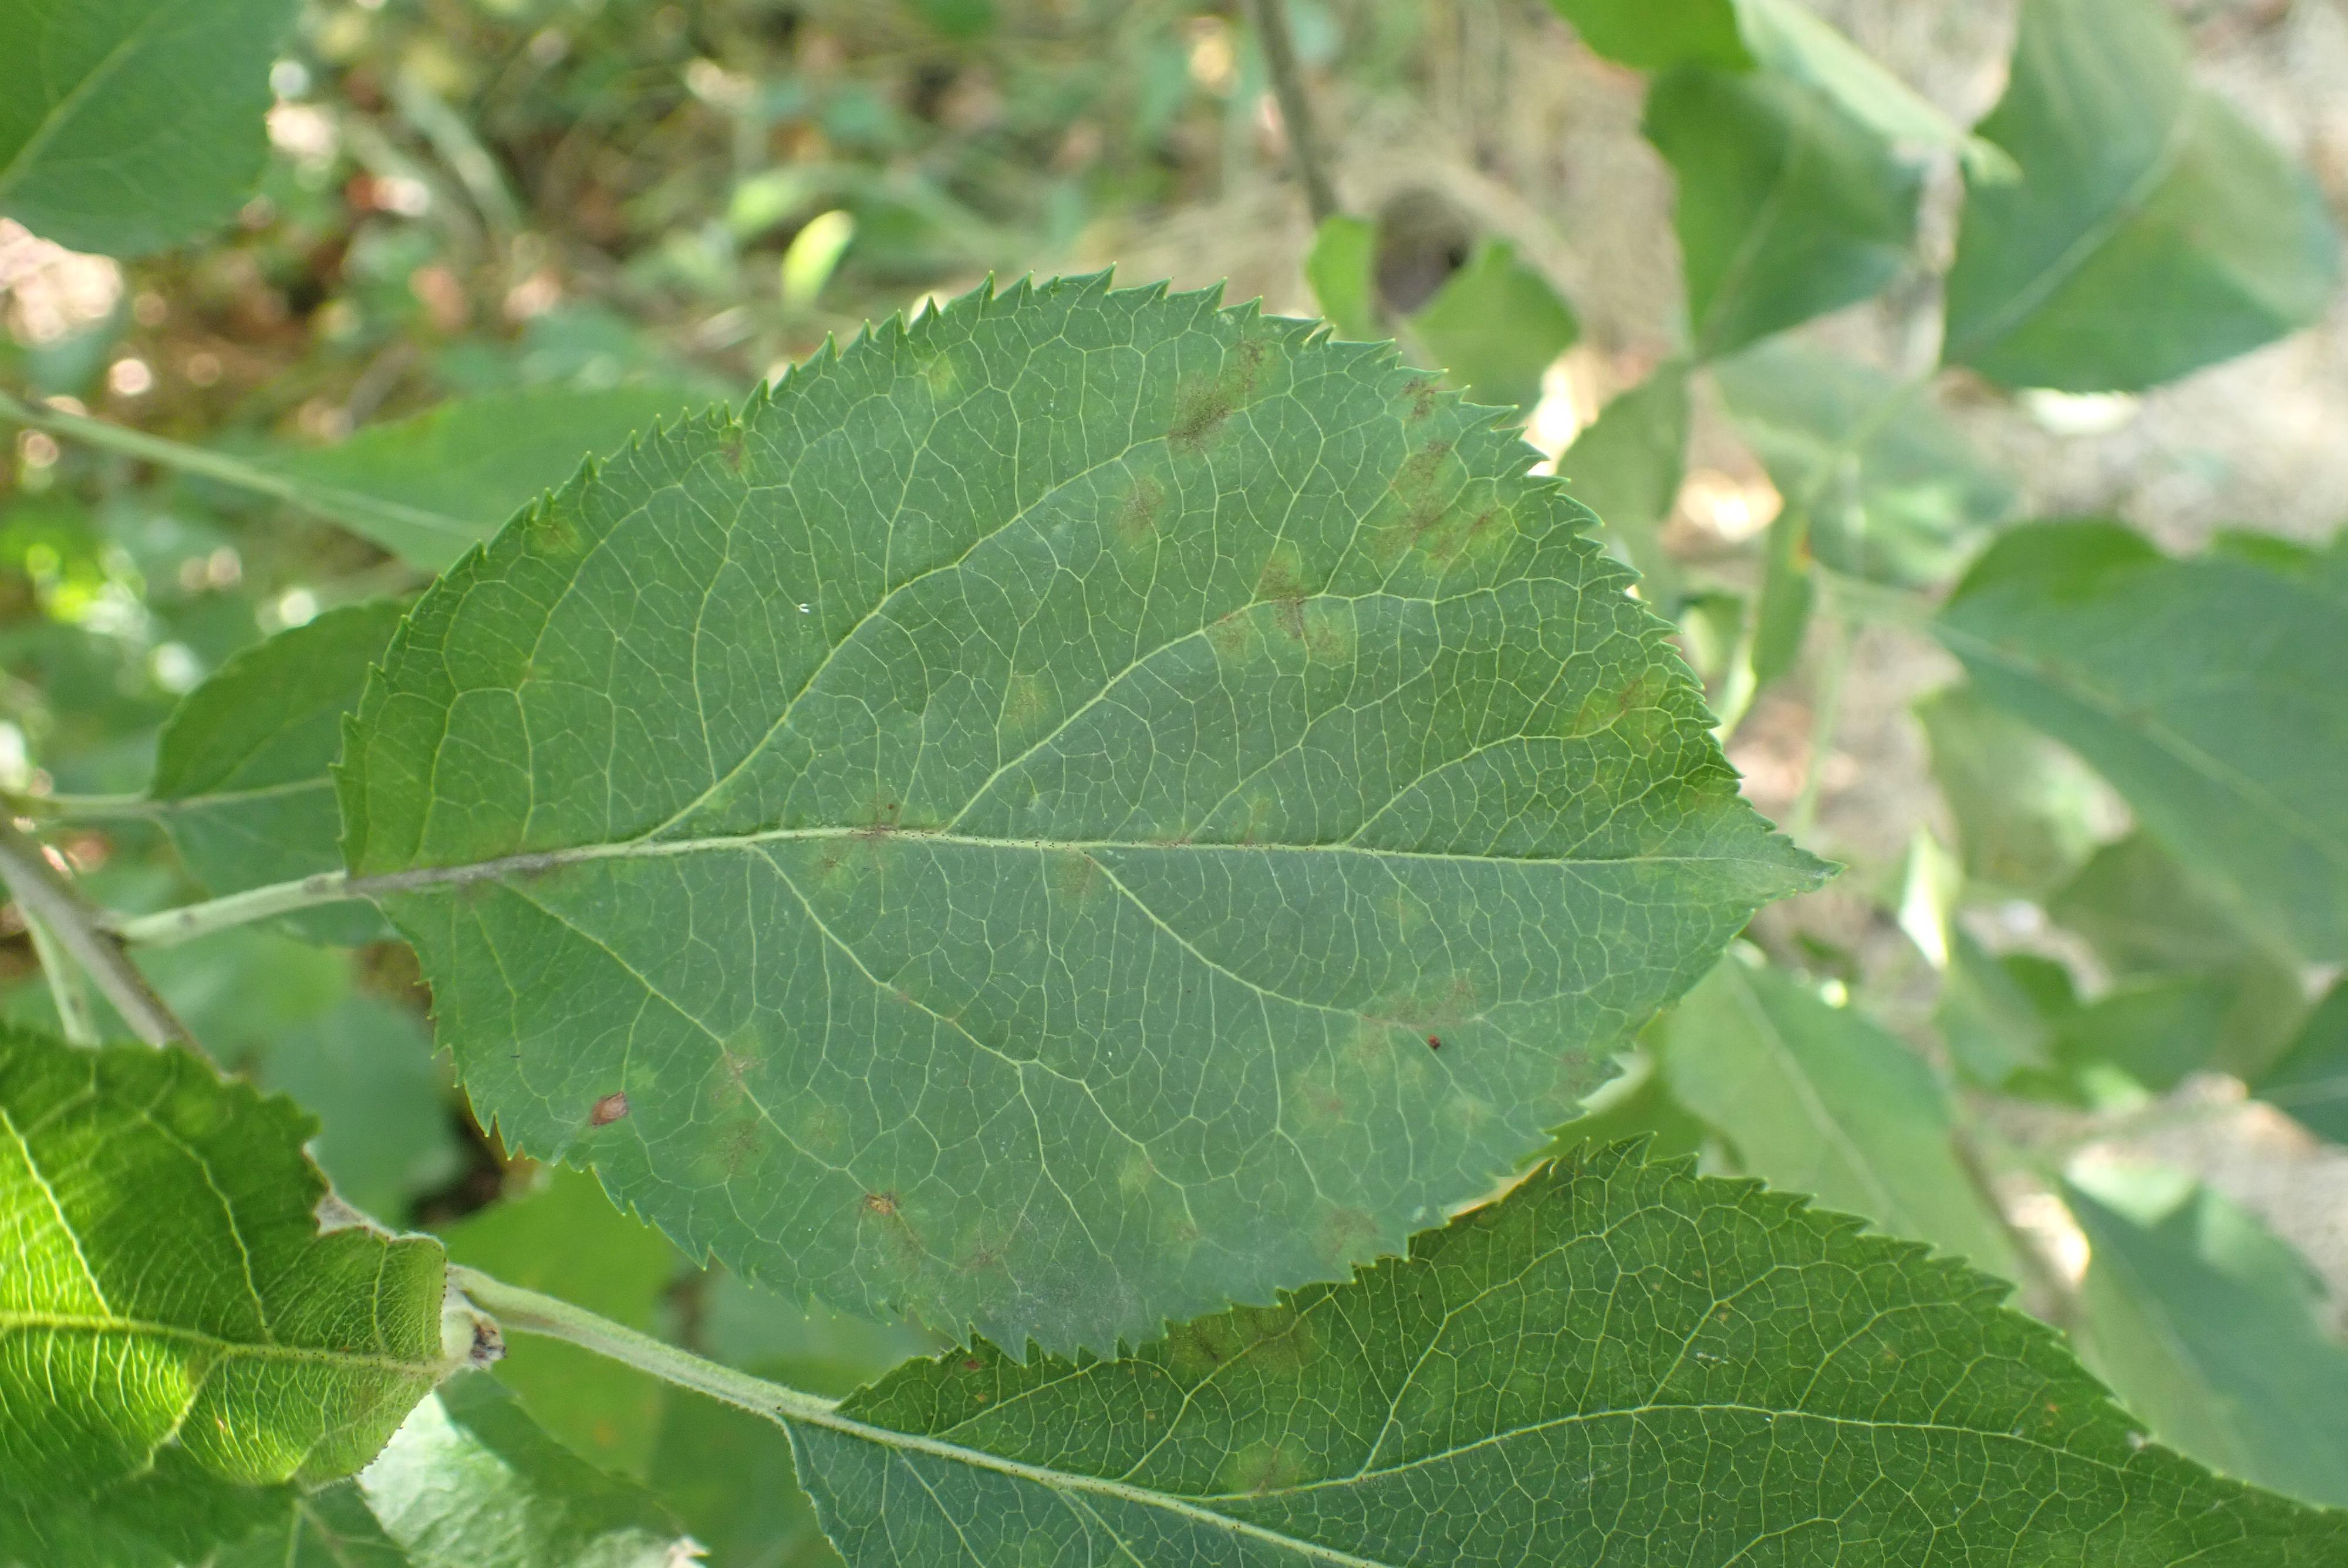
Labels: scab